Laodicea in Syria

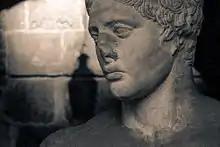
Classical Statue at the National Museum of Latakia

A sizable Jewish population lived in Laodicea during the first century. During the First Jewish–Roman War, Legio VI Ferrata was stationed in the city, which served as its winter quarters, before being joined to a larger army assembled to quell the rebellion in neighboring Judaea.